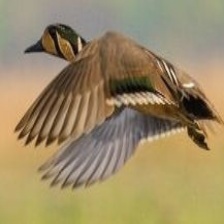
Species: BAIKAL TEAL
Scientific name: ANAS FORMOSA
ImageNet parent category: drake